Comarcas of the Basque Country

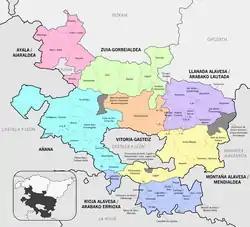
Alternative arrangement in Álava with 7 divisions

Álava province: the main deviation from the Eustat comarcas (known here as "cuadrillas") is in the representation of the capital Vitoria-Gasteiz, which alternatively has its own district comprising its urban municipality alone. In this alignment the western part of the rump comarca is assigned to Gorbeialdea. The territory of Treviño is entirely surrounded by Álava, but is an exclave of the Province of Burgos and does not figure in the Basque considerations (its future status is a matter of dispute between the administrations).